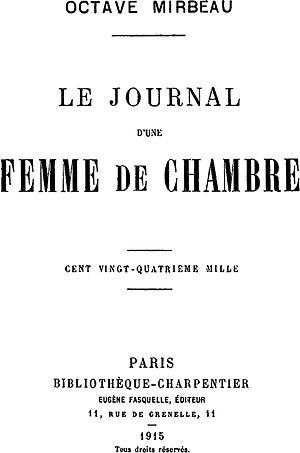
Le Journal d’une femme de chambre est un roman français d'Octave Mirbeau, paru chez Charpentier-Fasquelle en juillet 1900. Quatre adaptations en ont été faites au cinéma et d'innombrables adaptations au théâtre, en France et à l'étranger.